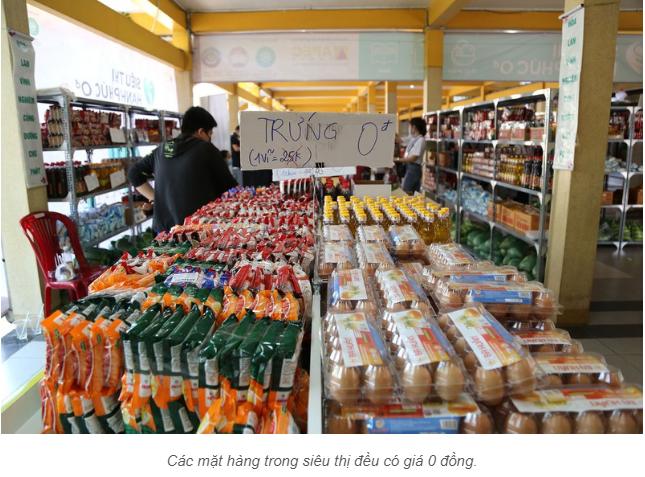
có nhiều mặt hàng xuất hiện ở bên trong siêu thị